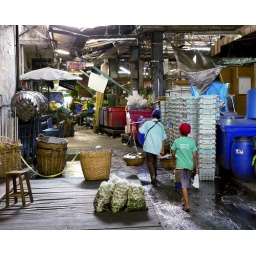
a man and a boy walk into a produce market adjacent to the flower market in Bangkok, Thailand